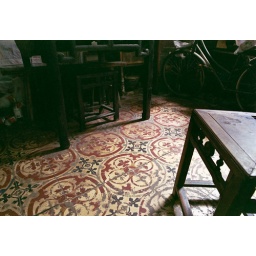
Guangfu Nong floor in the house